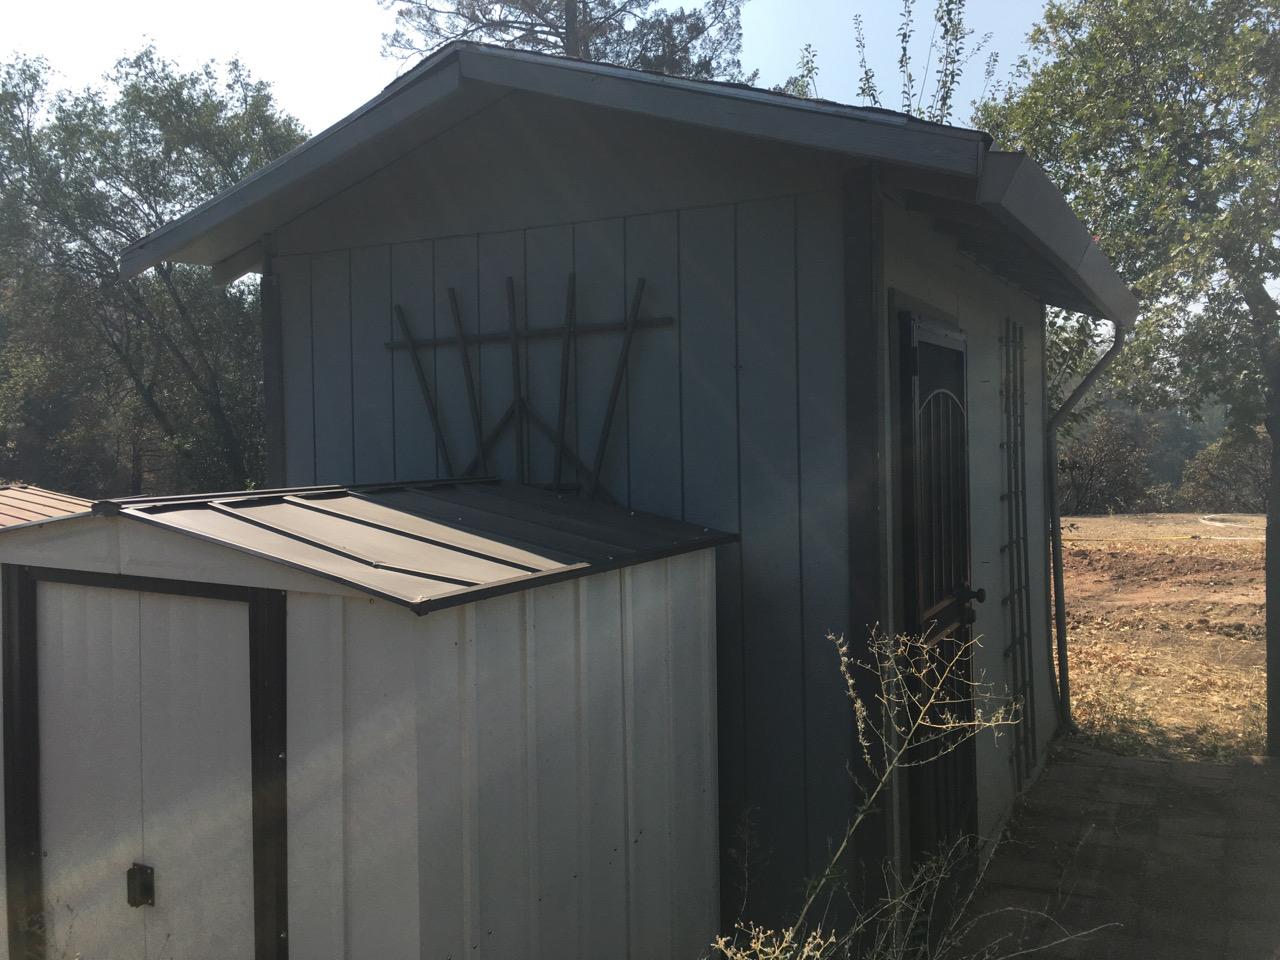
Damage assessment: no_damage